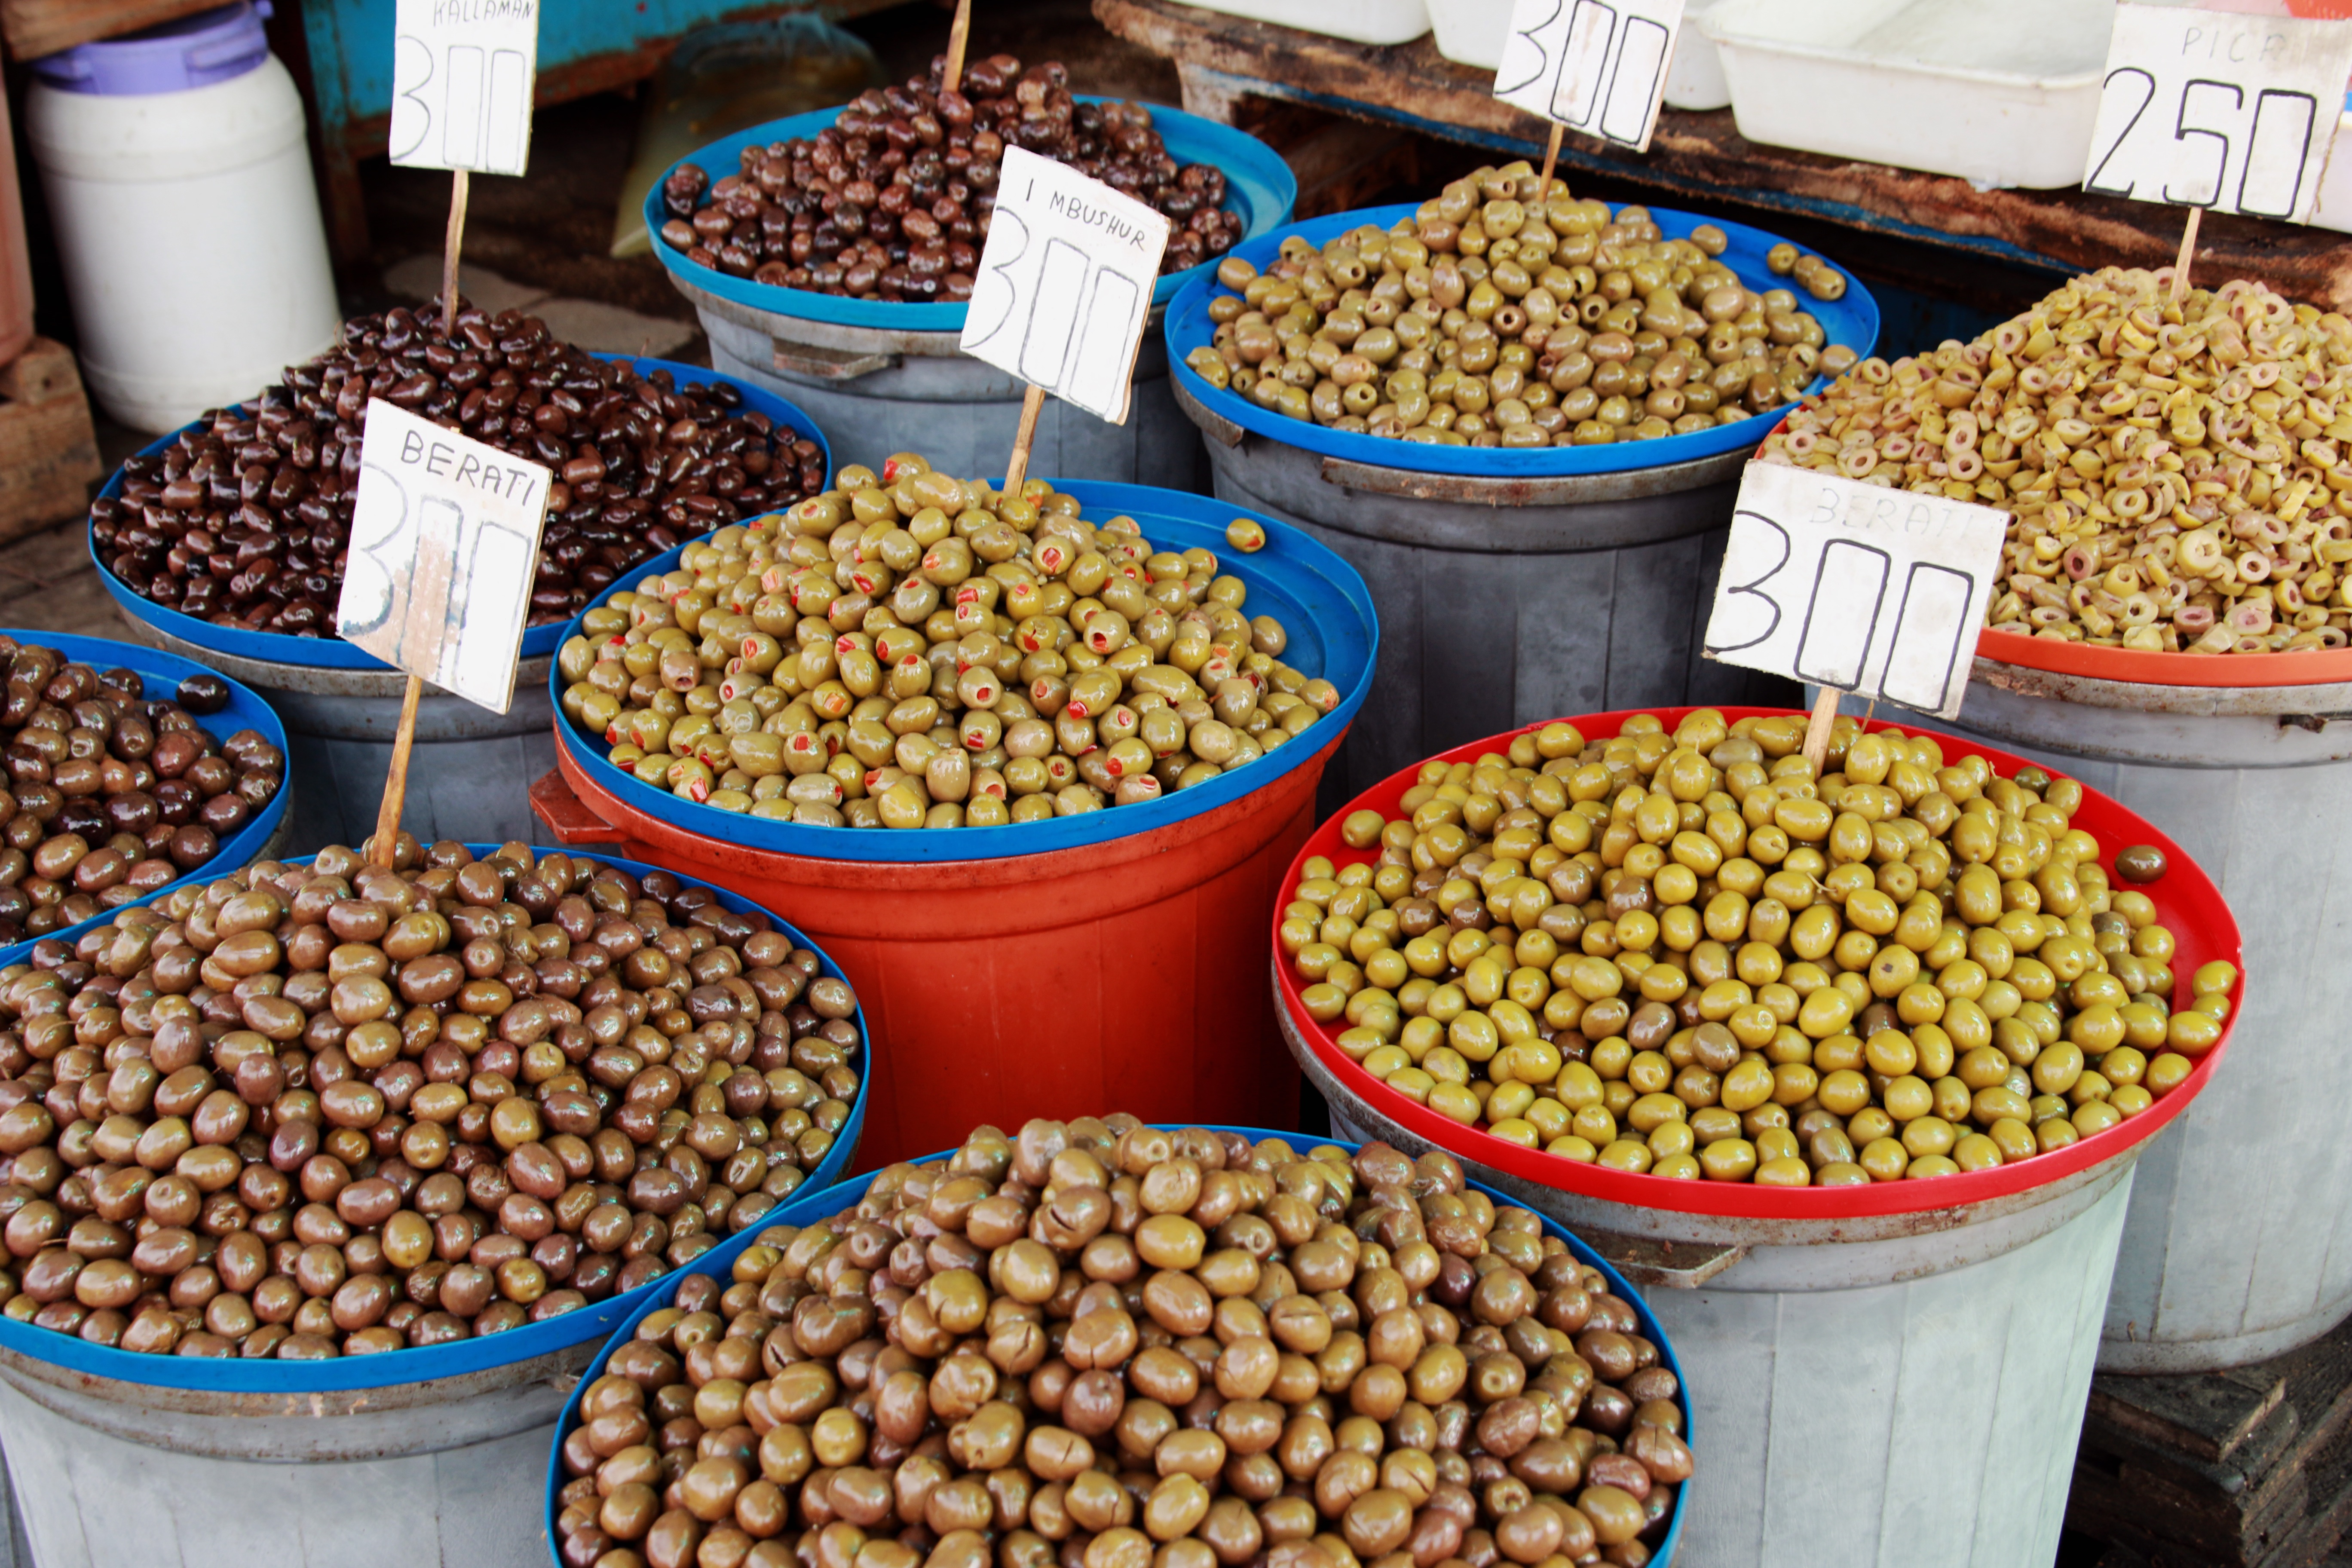
plant, fruit, city, food, mediterranean, produce, crop, market, agriculture, eat, delicious, public space, olives, oil, frisch, pulse, albania, farmers local market, flowering plant, green olives, human settlement, land plant